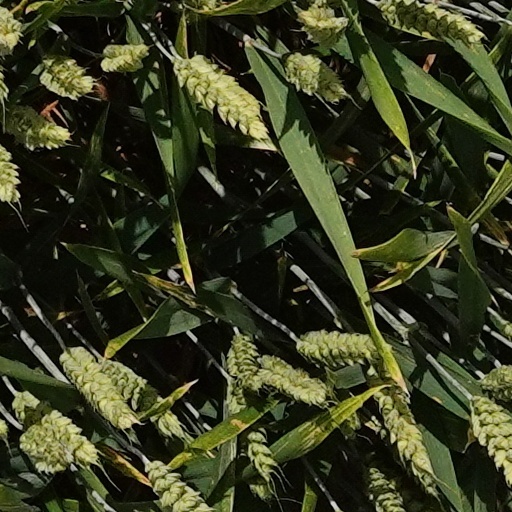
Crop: wheat